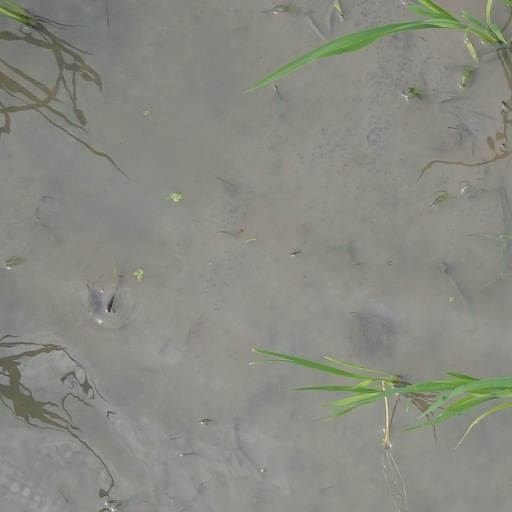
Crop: rice